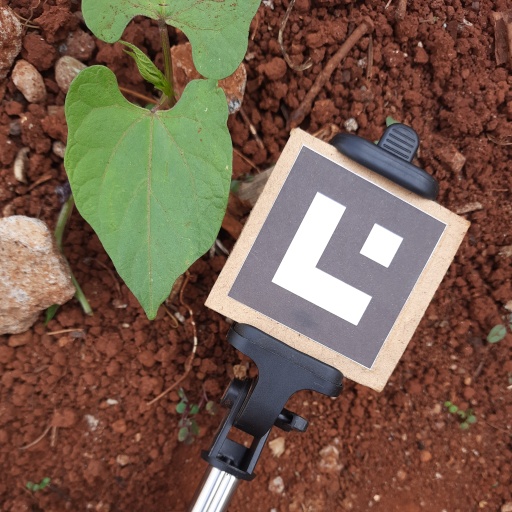
Observations: flat surface, no eating holes, with soild dust, under shade